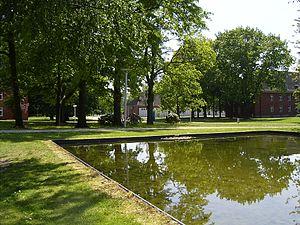
L'université Jacobs de Brême est une université privée située à Brême, Allemagne, et fondée en 2001 par la ville de Brême, l'Université de Brême et l'université Rice. Elle tire son nom de la Fondation Jacobs.